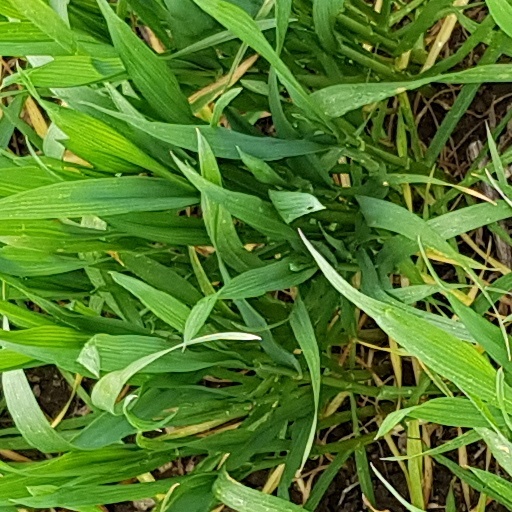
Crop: wheat